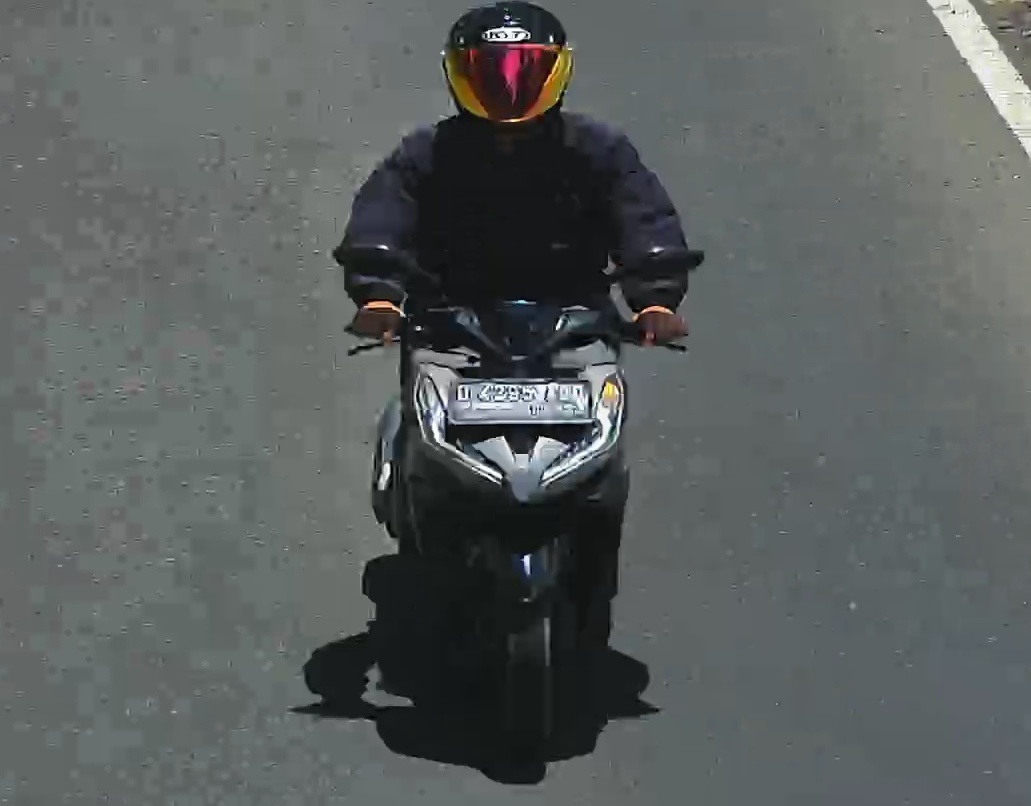
person-with-helmet: 1
person-without-helmet: 0